Cigars of the Pharaoh

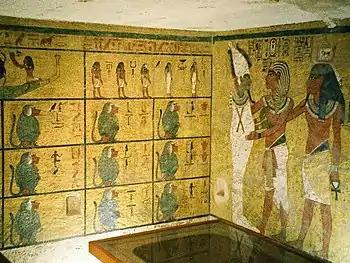
Howard Carter's 1922 discovery of Tutankhamun's tomb (pictured) influenced "Cigars".

For his fourth "Adventure", Hergé was eager to write a mystery story. The 1930s saw mystery novels flourish across Western Europe with the success of authors like Agatha Christie and Ellery Queen. The decision to create a scenario around the tomb of Kih-Oskh was influenced by the 1922 discovery of Pharaoh Tutankhamun's tomb by Howard Carter and the surrounding tabloid claims regarding a Curse of the Pharaohs. Hergé returned to this theme for "The Seven Crystal Balls" (1948). The name Kih-Oskh was an allusion to the kiosks where was sold. The Kih-Oskh symbol was described by Hergé as a distortion of the Taoist symbol of the Taijitu, with biographer Benoît Peeters thinking that it foreshadowed the "Yellow Mark" that featured in the "Blake and Mortimer" comic "The Yellow "M"" (1952–54) authored by Hergé's later collaborator Edgar P. Jacobs. Hergé was aided in the production of "Cigars of the Pharaoh" by his assistant Paul "Jam" Jamin, who was heavily influenced by British magazines "The Humorist" and "Punch".